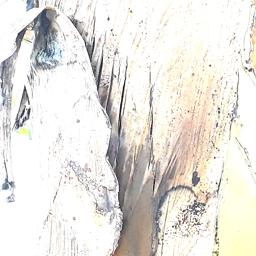
Label: PSEUDOSTEM WEEVIL